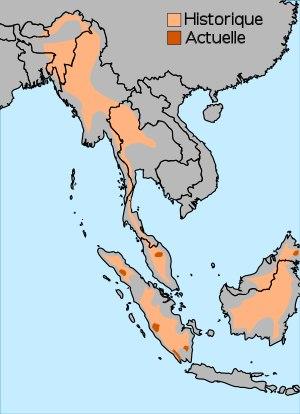
Le Rhinocéros de Sumatra est une espèce de périssodactyles de la famille des Rhinocerotidae. Parmi les cinq espèces actuelles de rhinocéros, c'est la dernière non éteinte du genre Dicerorhinus. Il est le plus petit des rhinocéros, même s'il demeure un mammifère de grande taille. Ce rhinocéros mesure en effet 120 à 145 cm de hauteur au garrot, avec un corps d'une longueur d'environ 2,50 m qui se termine par une queue de 35 à 70 cm. Son poids varie entre 500 et 1 000 kg, et est en moyenne de 700 à 800 kg, le record étant détenu par un spécimen de 2 tonnes. Comme les espèces africaines, il a deux cornes, la plus grande étant la corne nasale, qui mesure généralement 15 à 25 centimètres, tandis que l'autre corne n'est qu'une courte ébauche. Une couche de poils brun rougeâtre couvre la majeure partie du corps du Rhinocéros de Sumatra.